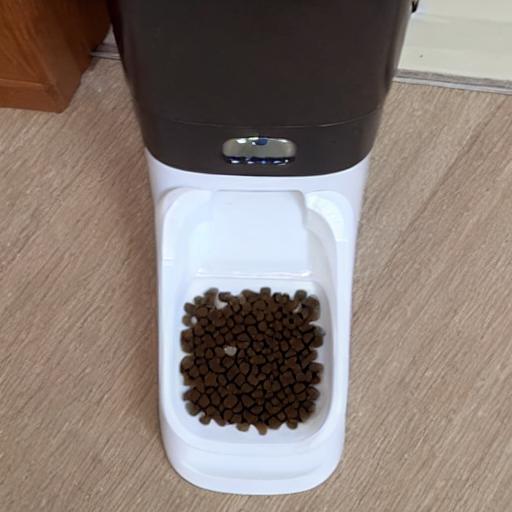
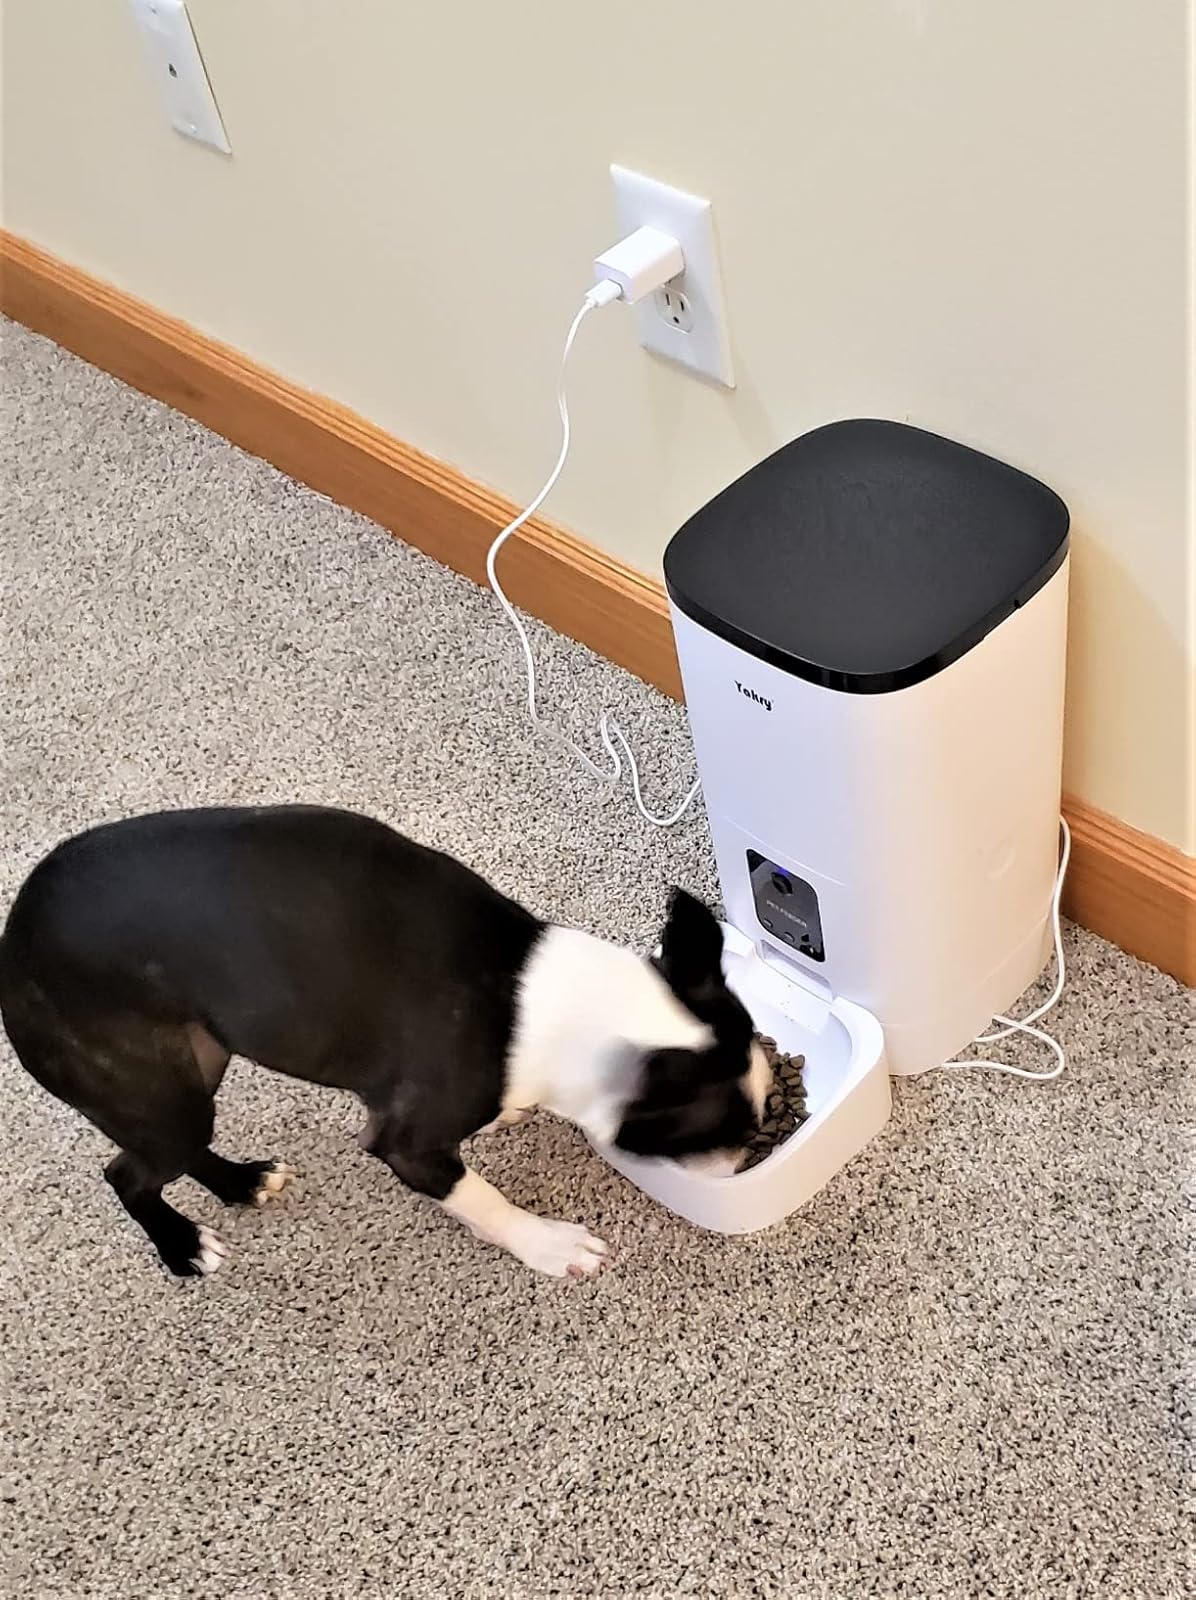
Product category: items_feeder
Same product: no